History of United States prison systems

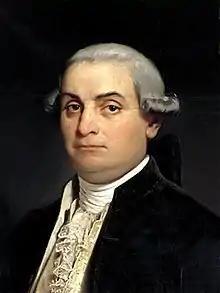
Cesare Beccaria, Italian rationalist penal reformer and author of "On Crimes and Punishments" (1764).

Many eighteenth-century English philanthropists proposed solitary confinement as a way to rehabilitate inmates morally. Since at least 1740, philanthropic thinkers touted the use of penal solitude for two primary purposes: (1) to isolate prison inmates from the moral contagion of other prisoners, and (2) to jump-start their spiritual recovery. The philanthropists found solitude far superior to hard labor, which only reached the convict's worldly self, failing to get at the underlying spiritual causes of crime. In their conception of prison as a "penitentiary," or place of repentance for sin, the English philanthropists departed from Continental models and gave birth to a largely novel idea—according to social historians Michael Meranze and Michael Ignatieff—which in turn found its way into penal practice in the United States.